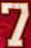
Number: 7